Trecwn

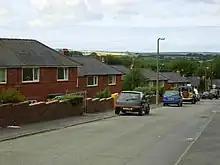
Royal Naval Armaments Depot worker's houses

Trecwn is a village in Pembrokeshire, west Wales, east of the A40 (Fishguard to Haverfordwest) road in the community of Scleddau. It is in the parish of Llanstinan.